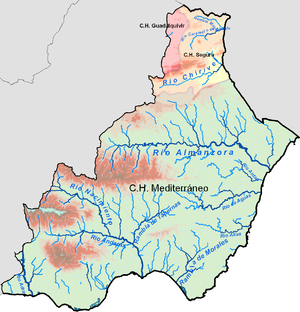
L'Almanzora est un fleuve situé dans la Province d'Almería en Andalousie.